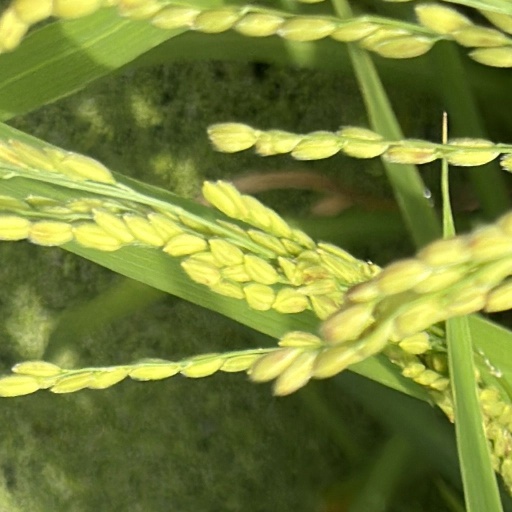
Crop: rice